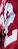
Number: 2